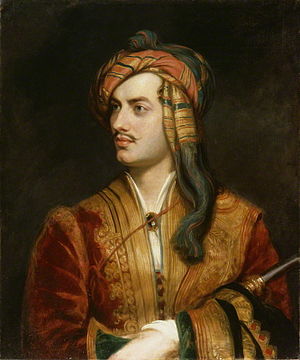
Lord Byron
George Gordon Byron, 6th Baron Byron, i albansk dragt, malet af Thomas Phillips i 1813.
George Gordon Byron, senere Lord Byron var en engelsk digter og politiker, der var en af de dominerende figurer indenfor Romantikkens litteratur. Han regnes for at være en af de største poeter i Englands historie, og hans værker læses stadig bredt i dag. Byrons mest kendte værker er de narrative digte Don Juan og Childe Harold's Pilgrimage.